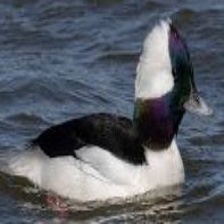
Species: BUFFLEHEAD
Scientific name: BUCEPHALA ALBEOLA
ImageNet parent category: drake